Ismaël Bangoura

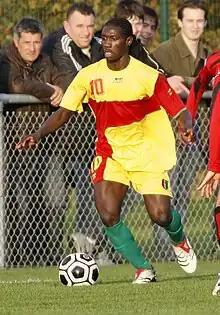
Ismaël Bangoura during Guinea national team friendly match against the Stade Rennais youth team

In January 2016, he signed for Saudi Professional League club Al-Raed.